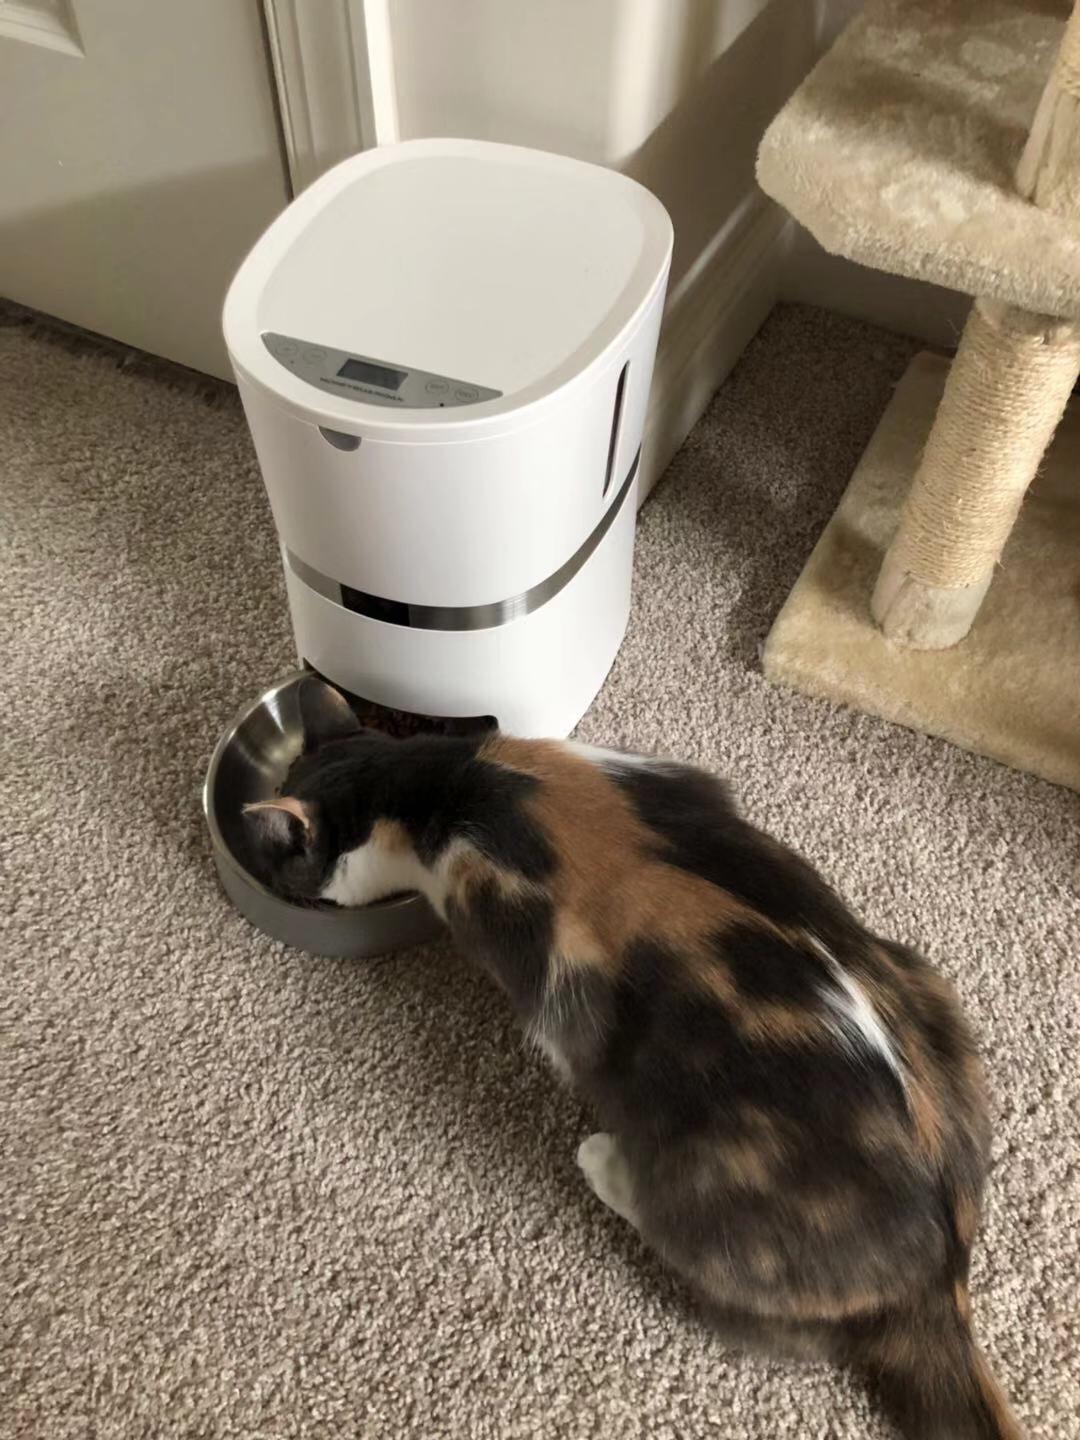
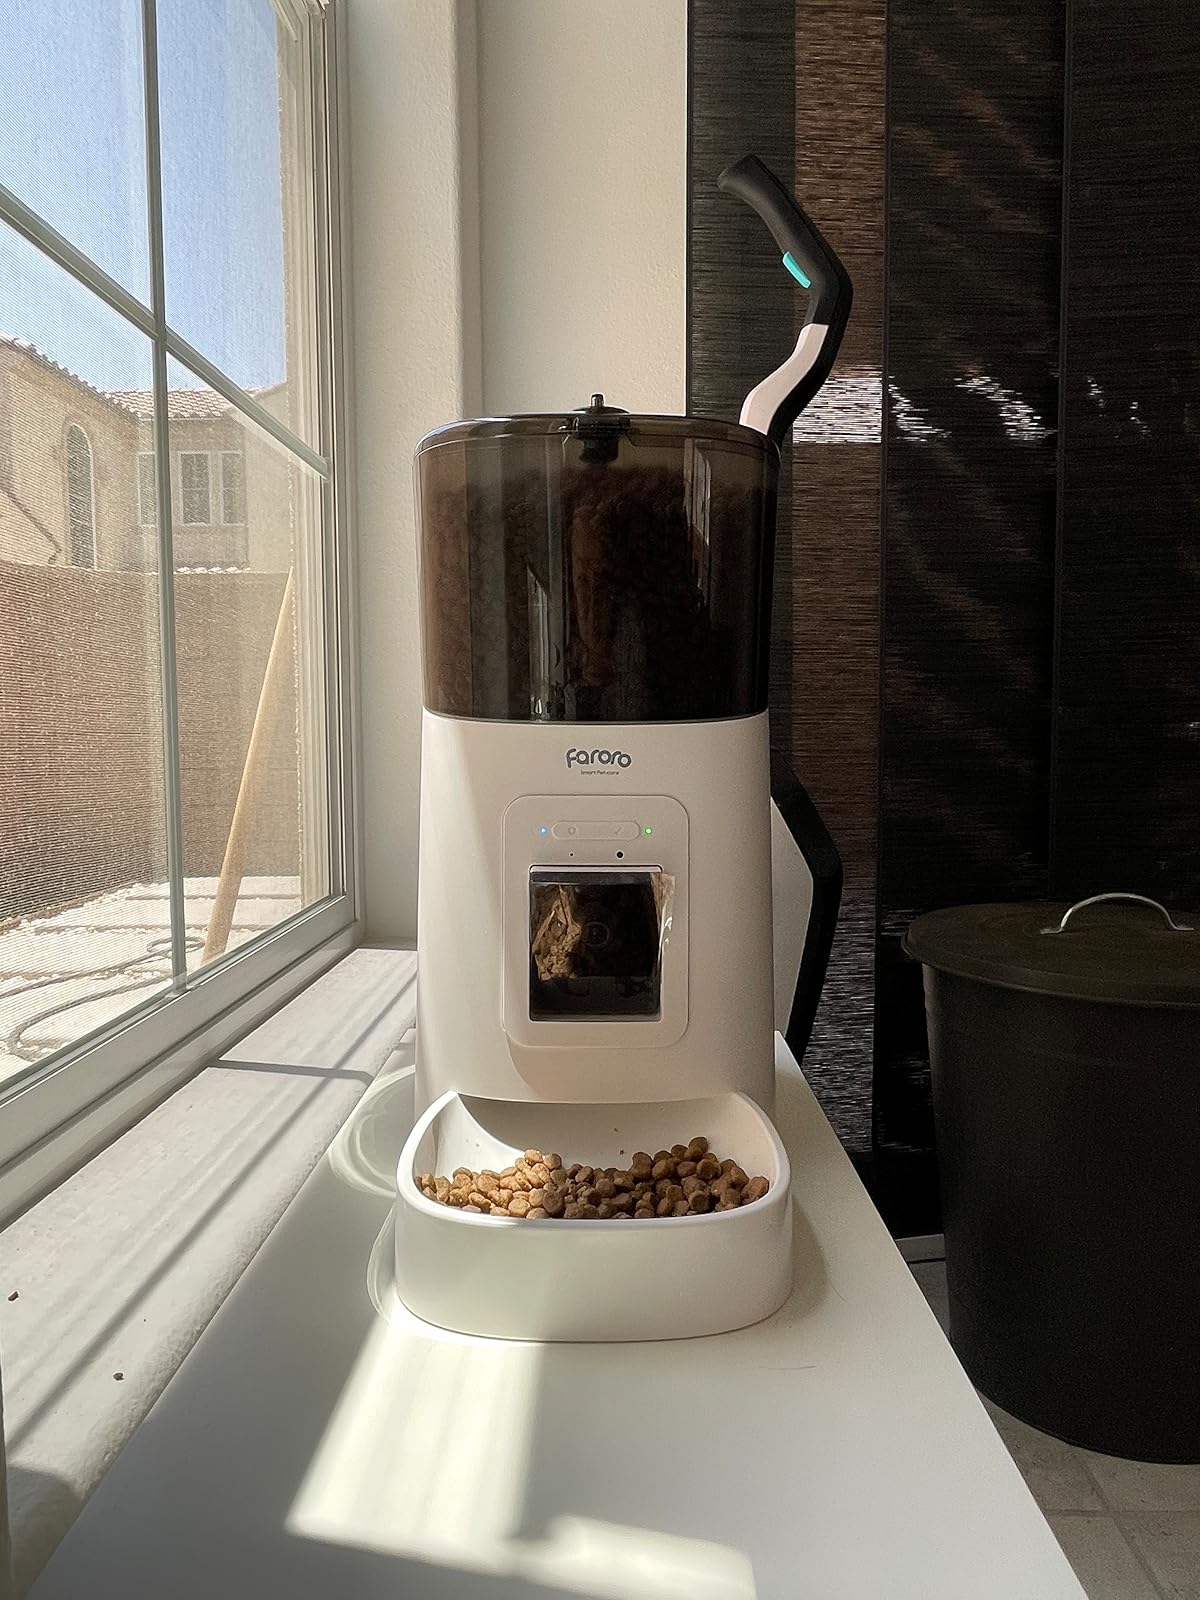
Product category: items_feeder
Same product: no